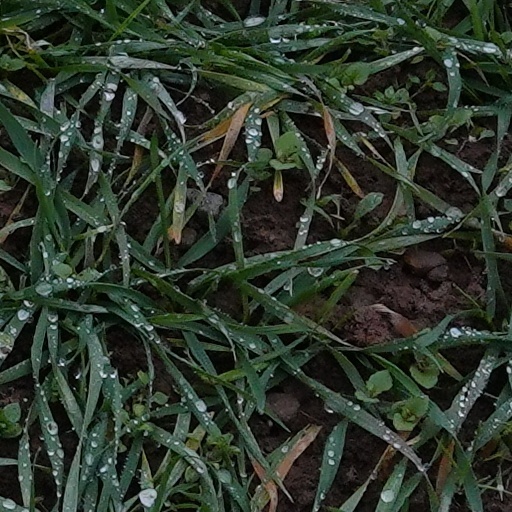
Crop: wheat